Ustaše in Australia

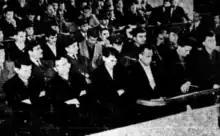
The 1964 trial of the Croatian Nine, with six of the men involved pictured in the front row

Further violent Ustaše activities were also being conducted within Australia mostly targeting supporters of a federalist Yugoslavia. In May 1964, HRB member Tomislav Lesić attempted to deliver a suitcase bomb to the Yugoslav consulate in Sydney which prematurely exploded causing the loss of his lower legs and some of his sight. The Ustaše in Melbourne threatened to bomb police stations and shoot officers if they were investigated. In Sydney and Melbourne, houses of perceived communists were either bombed or broken into with occupants being injured and tortured. Various Yugoslav social gatherings were also bombed in places like Geelong and Fitzroy. Leading Ustaša figures in the bombings including Josip Senić and Ambroz Andrić were arrested. When Andrić was placed on trial for bashing a Yugoslav, Srećko Rover supported him in court wearing his Ustaše Gestapo badge.